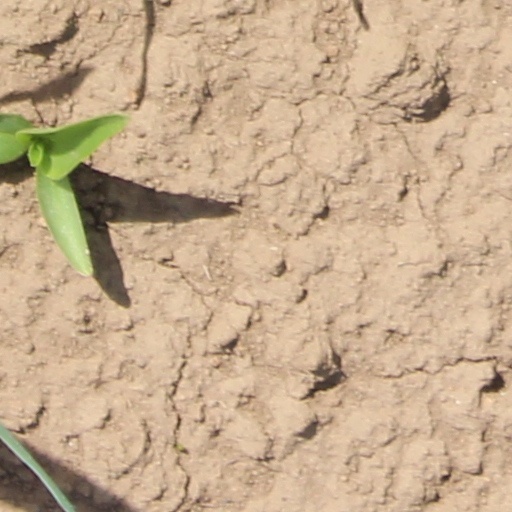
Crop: wheat